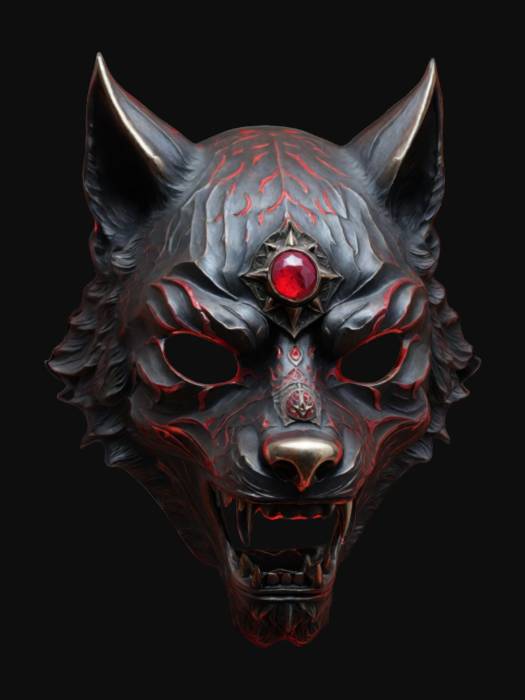
미적 점수 (1~10점): 6